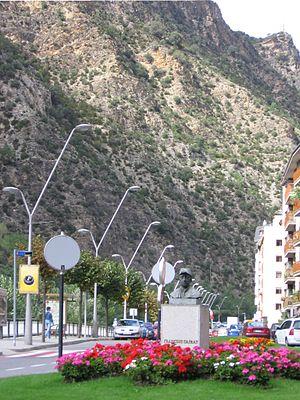
Sant Julià de Lòria est une paroisse d'Andorre, située au sud du pays et bordée par la frontière espagnole. Ses habitants sont appelés les Lauredians.